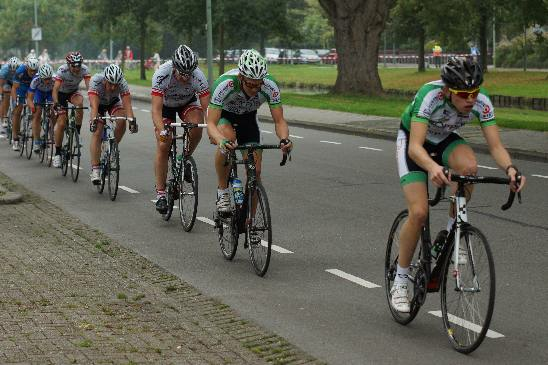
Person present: Yes